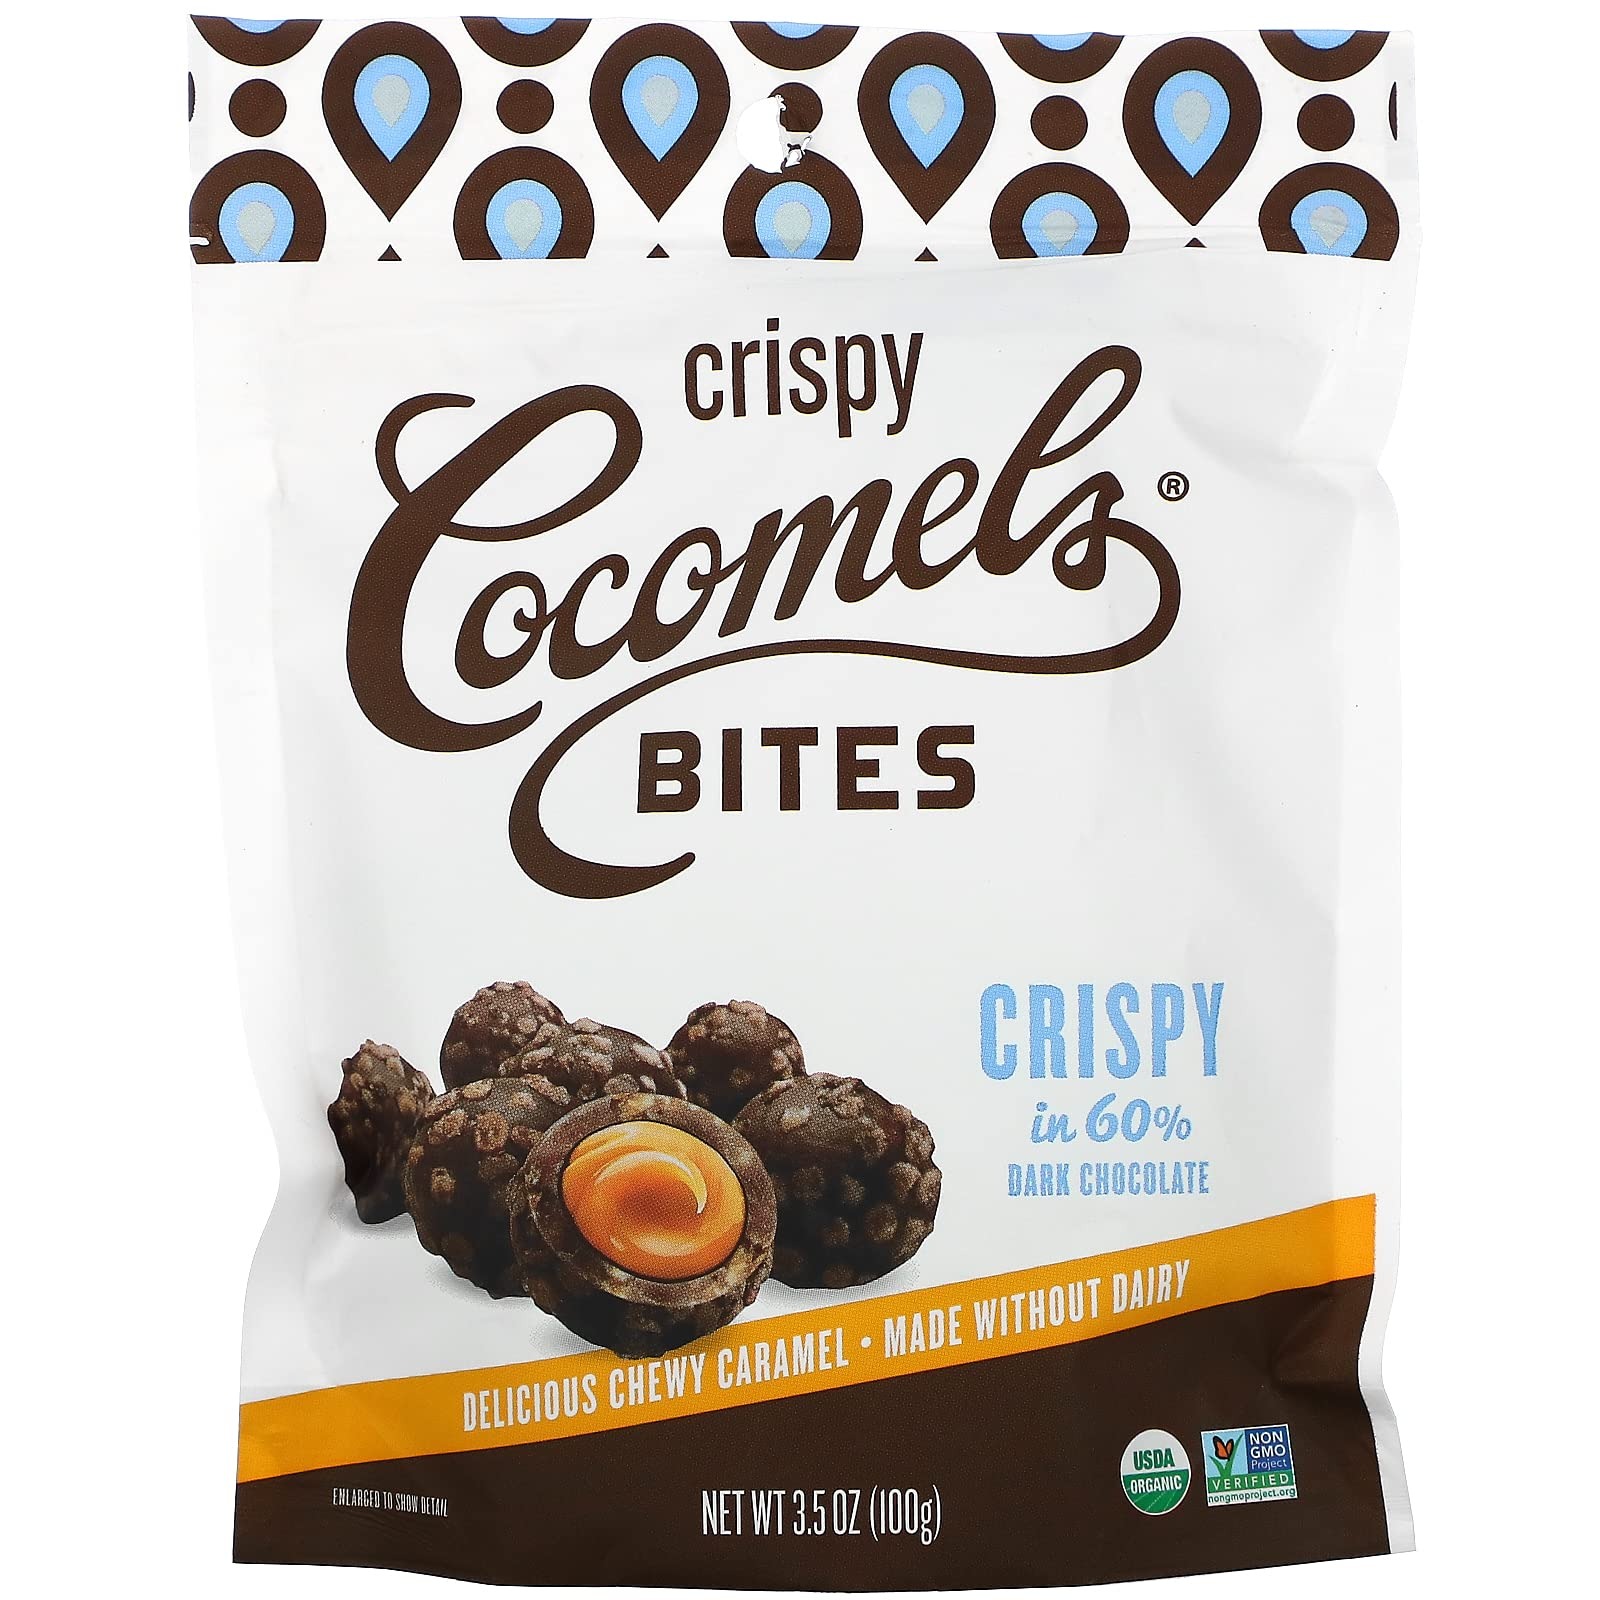
Item Name: OG2 COCOMEL CHOC BTS ORG (6 X 3.5 OZ)
Bullet Point 1: Organic
Bullet Point 2: Vegan
Bullet Point 3: Kosher
Bullet Point 4: Made without: Artificial ingredients.
Value: 1.0
Unit: Count

Price: 47.24